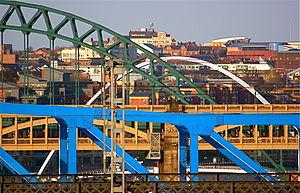
Cette liste de ponts du Royaume-Uni recense les ponts les plus remarquables du fait de leurs caractéristiques dimensionnelles ou de leur intérêt architectural ou historique en Angleterre, en Écosse, au Pays de Galles et en Irlande du Nord.